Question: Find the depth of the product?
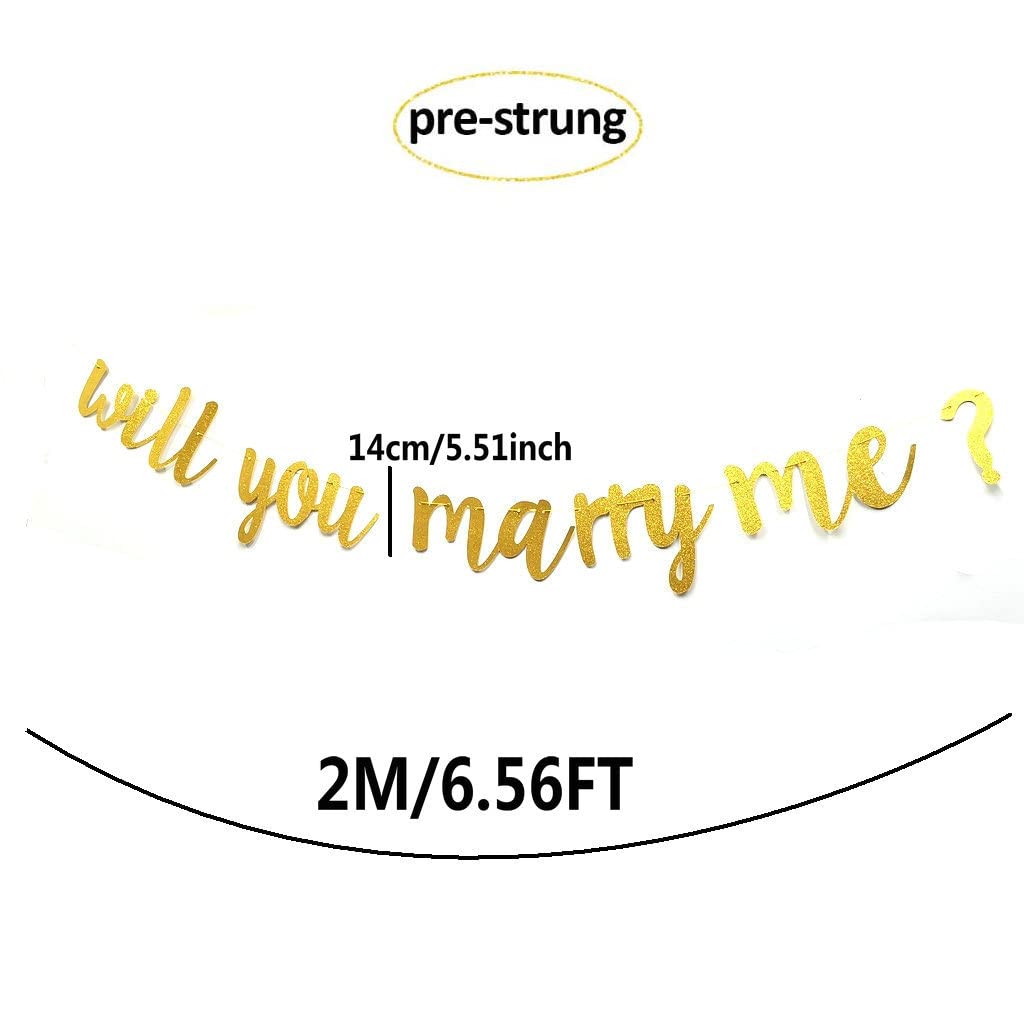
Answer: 2.0 metre